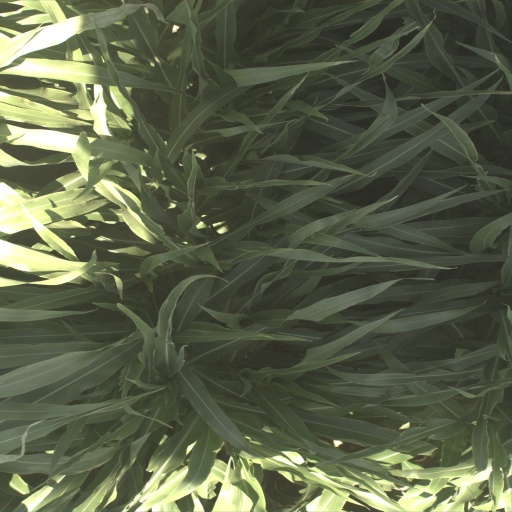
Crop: sorghum